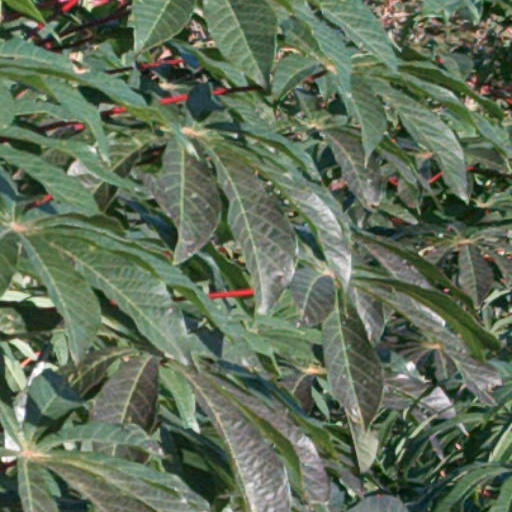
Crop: cassava